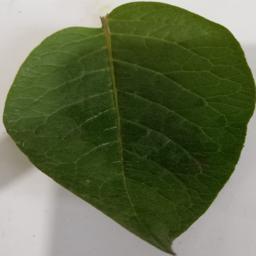
Label: Potato___Healthy